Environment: real
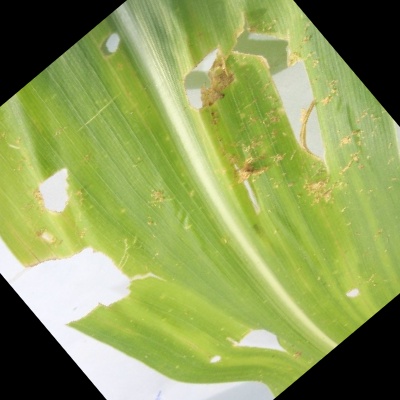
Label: fall_armyworm